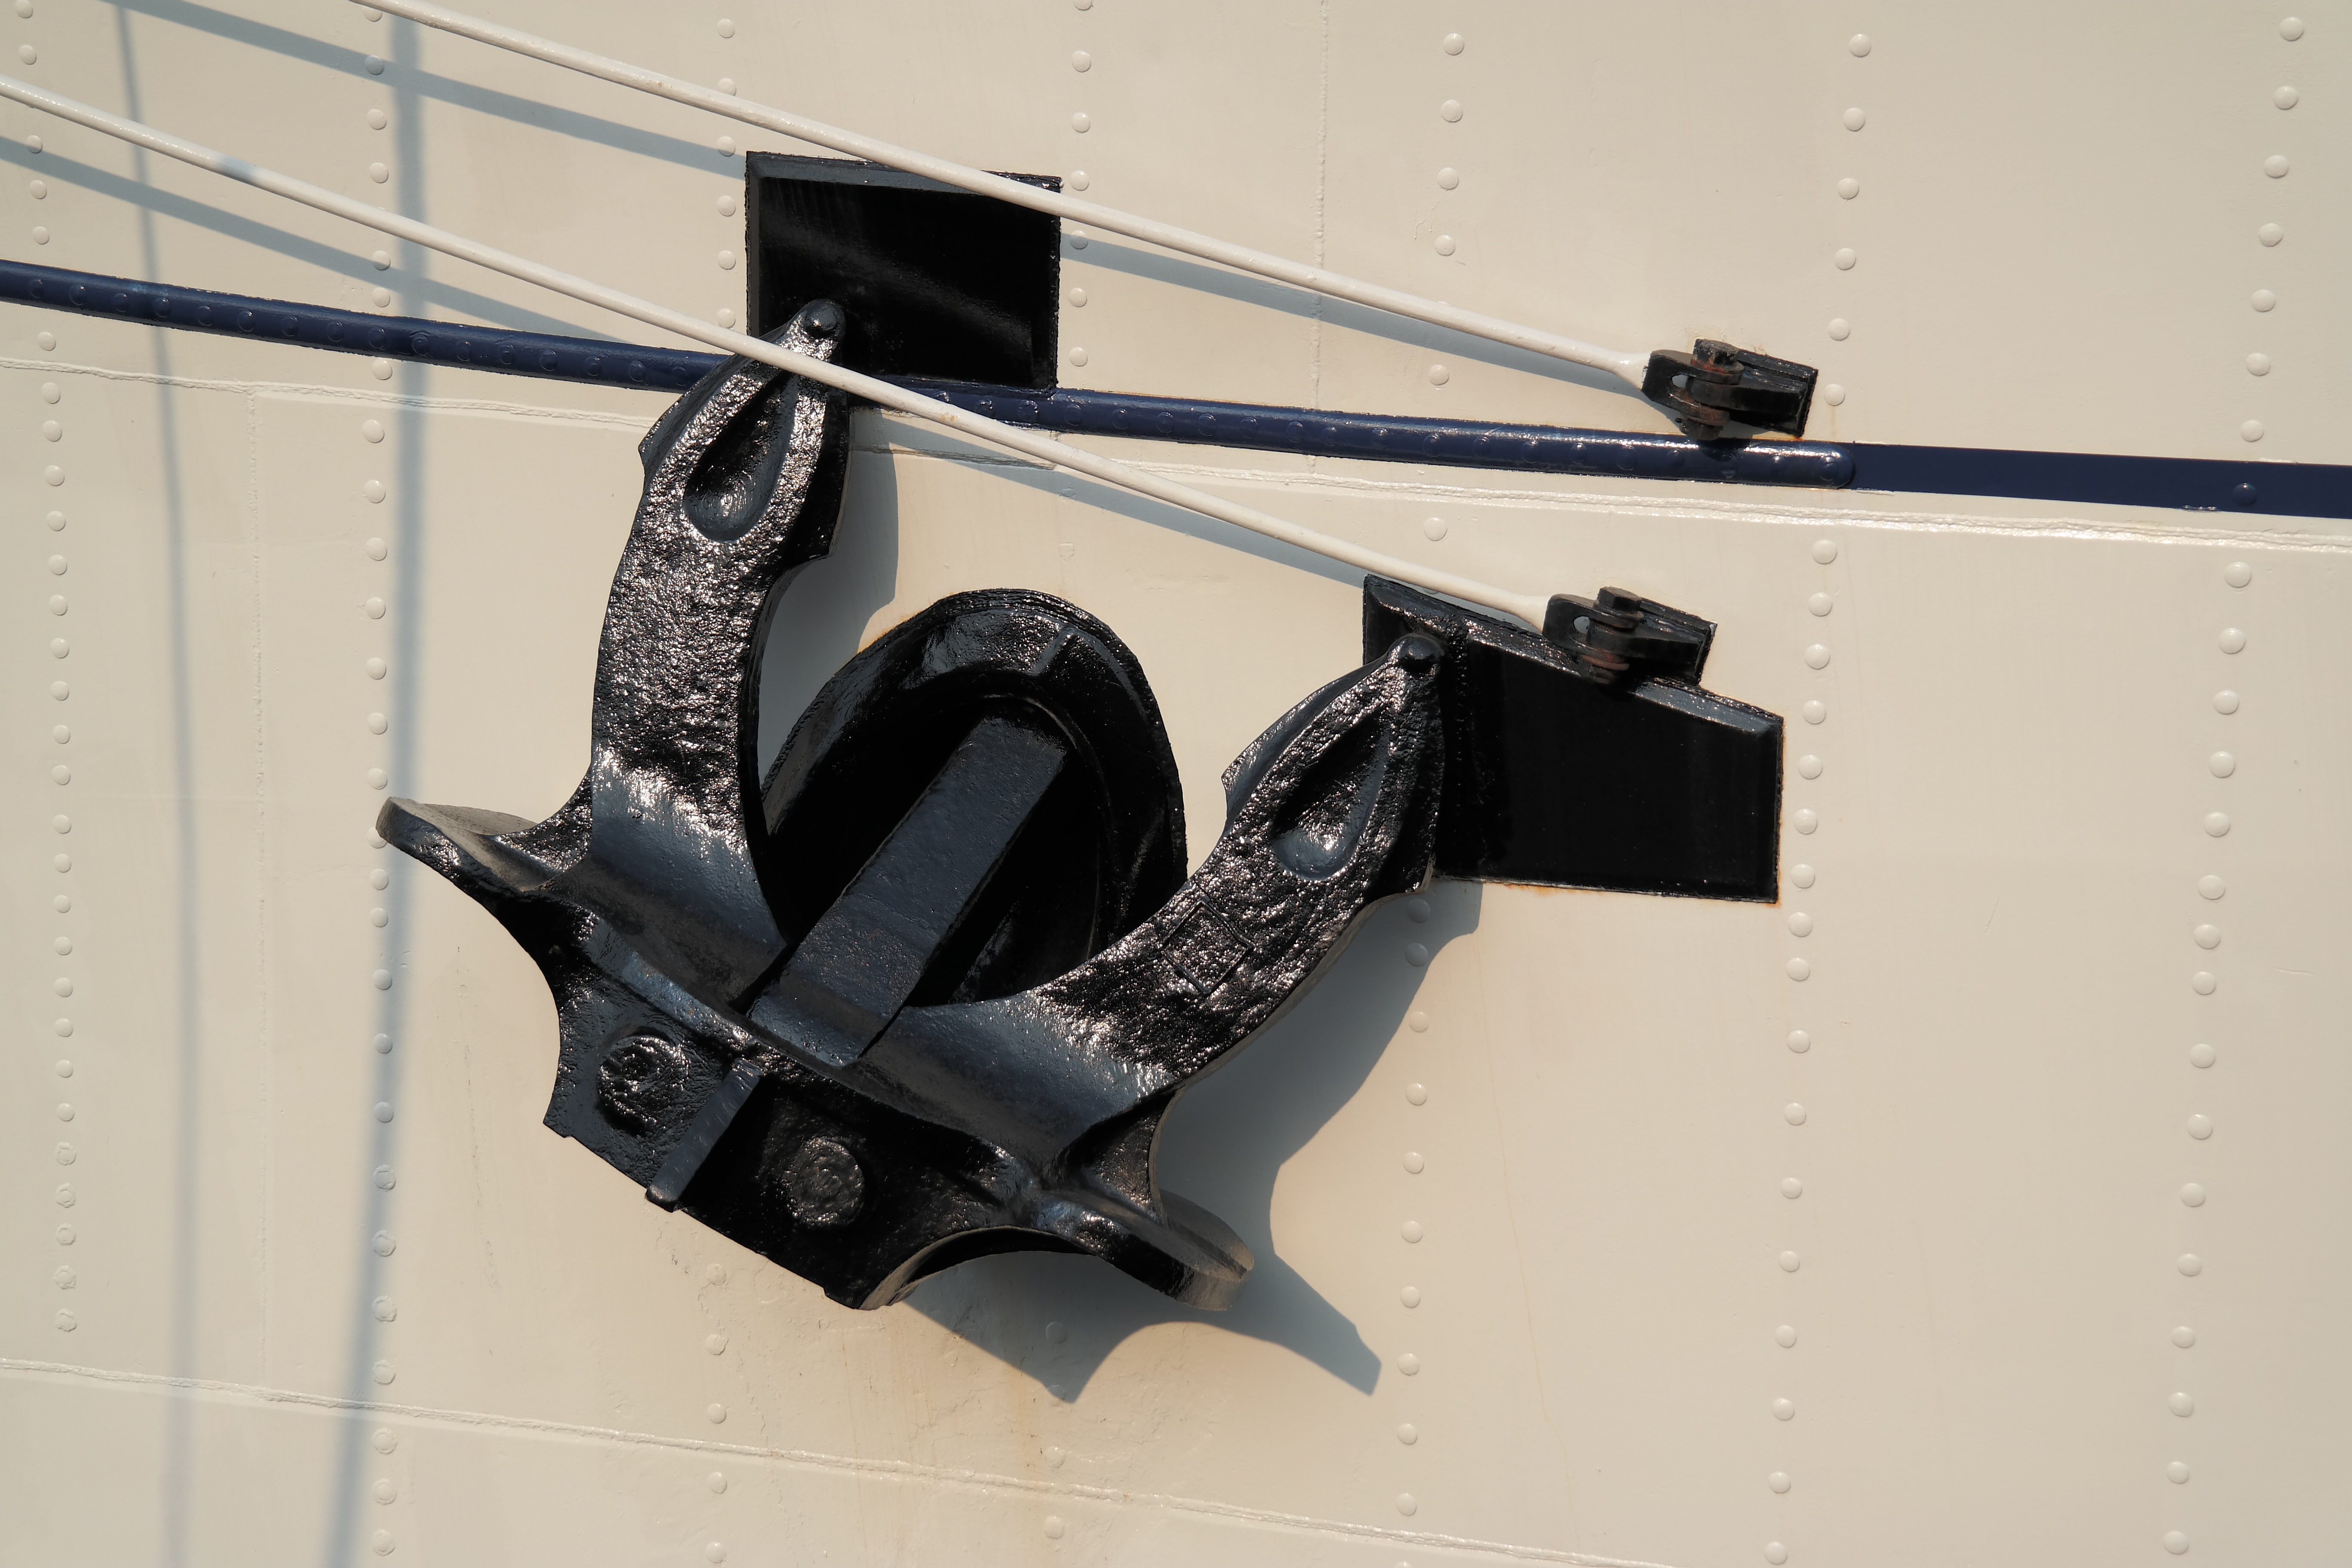
white, wheel, ship, airplane, aircraft, vehicle, black, create, product, anchor, footwear, sailing vessel, gorch fock, sail training ship, automotive exterior